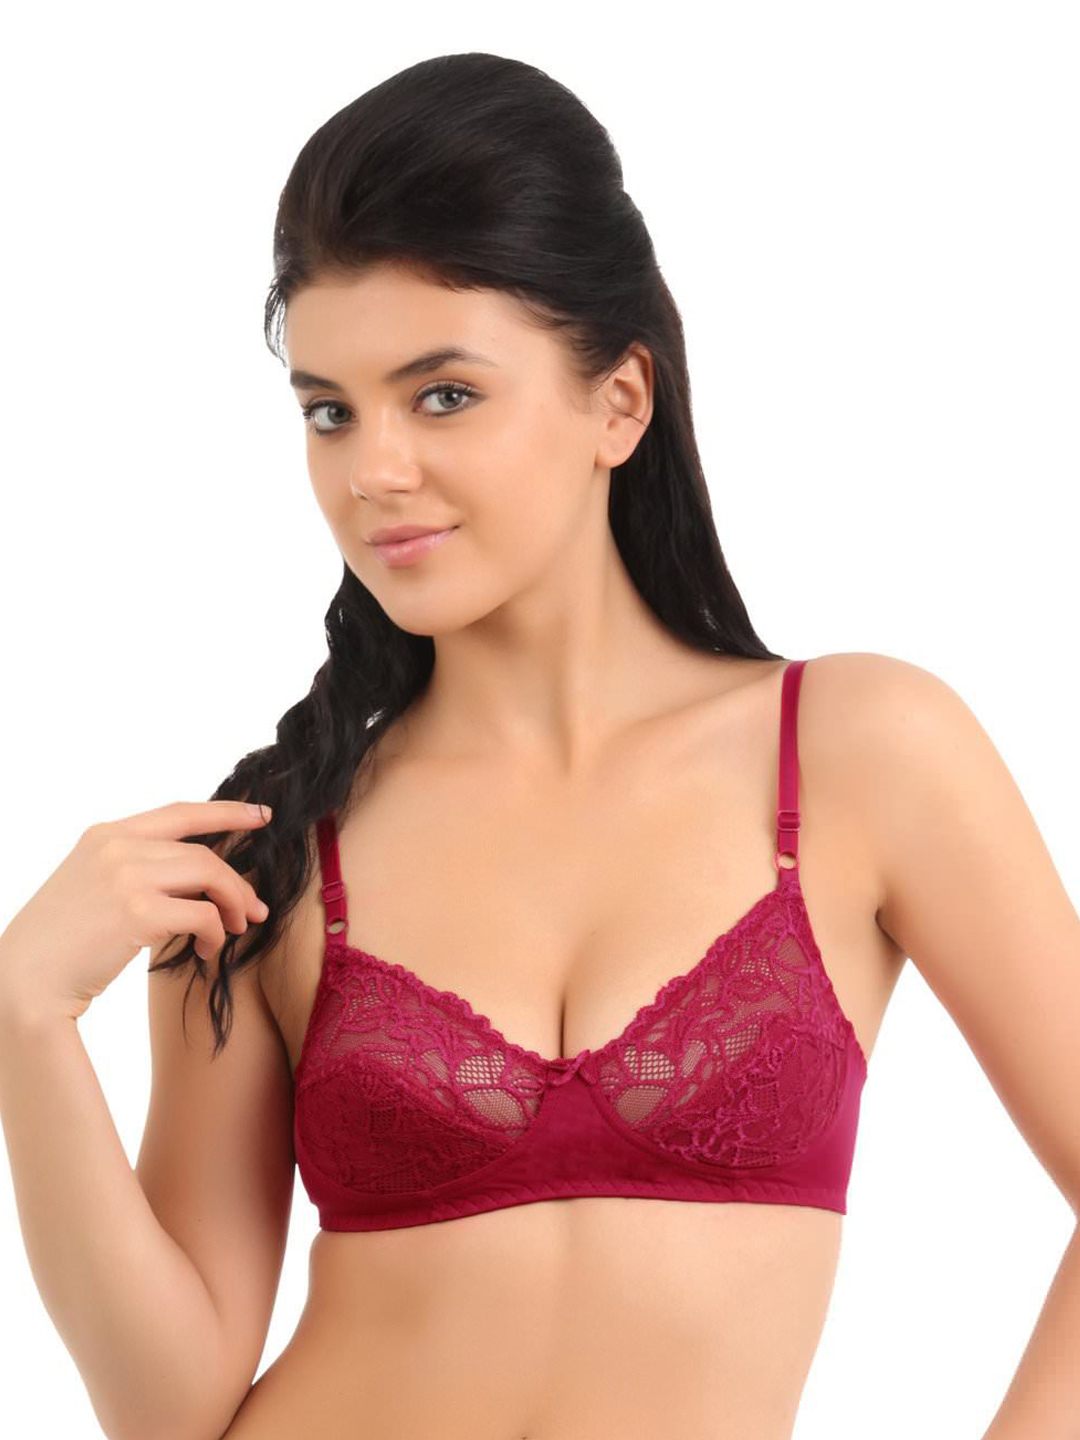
Biara Women Rose  Bra
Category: Apparel / Innerwear / Bra
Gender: Women
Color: Rose
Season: Summer 2017
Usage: Casual